Prince Edward Island dollar

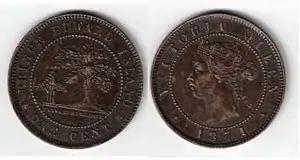
Prince Edward Island one cent coin (1871)

Only one type of coin, the one-cent piece, was struck for the Prince Edward Island dollar, in 1871. PEI entered Confederation two years later. Both sides of the coin were designed by Leonard Charles Wyon. The obverse had Queen Victoria, with inscription "VICTORIA QUEEN" and the date. The reverse was specially made for the PEI government, showing the seal of the colony—a large oak tree, symbolising England, sheltering three younger ones, which symbolised Prince Edward Island's three counties. Below the seal was located the Latin phrase "PARVA SUB INGENTI", translated as "The small beneath the great". Around the seal and phrase was written "PRINCE EDWARD ISLAND", and the denomination, "ONE CENT". The coin was produced at the Heaton Mint, due to the London Mint having to strike domestic coins. However, the "H" mint mark is missing. The coin is composed of 95% copper. 4% tin, and 1% zinc. It has a weight of 5.67 grams and a diameter of 25.40 mm. It has a plain edge, and a coin orientation. Two million one-cent pieces were minted. PEI's government would experience difficulties in placing the coins in circulation—10 years were needed for the government to get rid of them. The last of the coins were sold at a 10 percent discount.